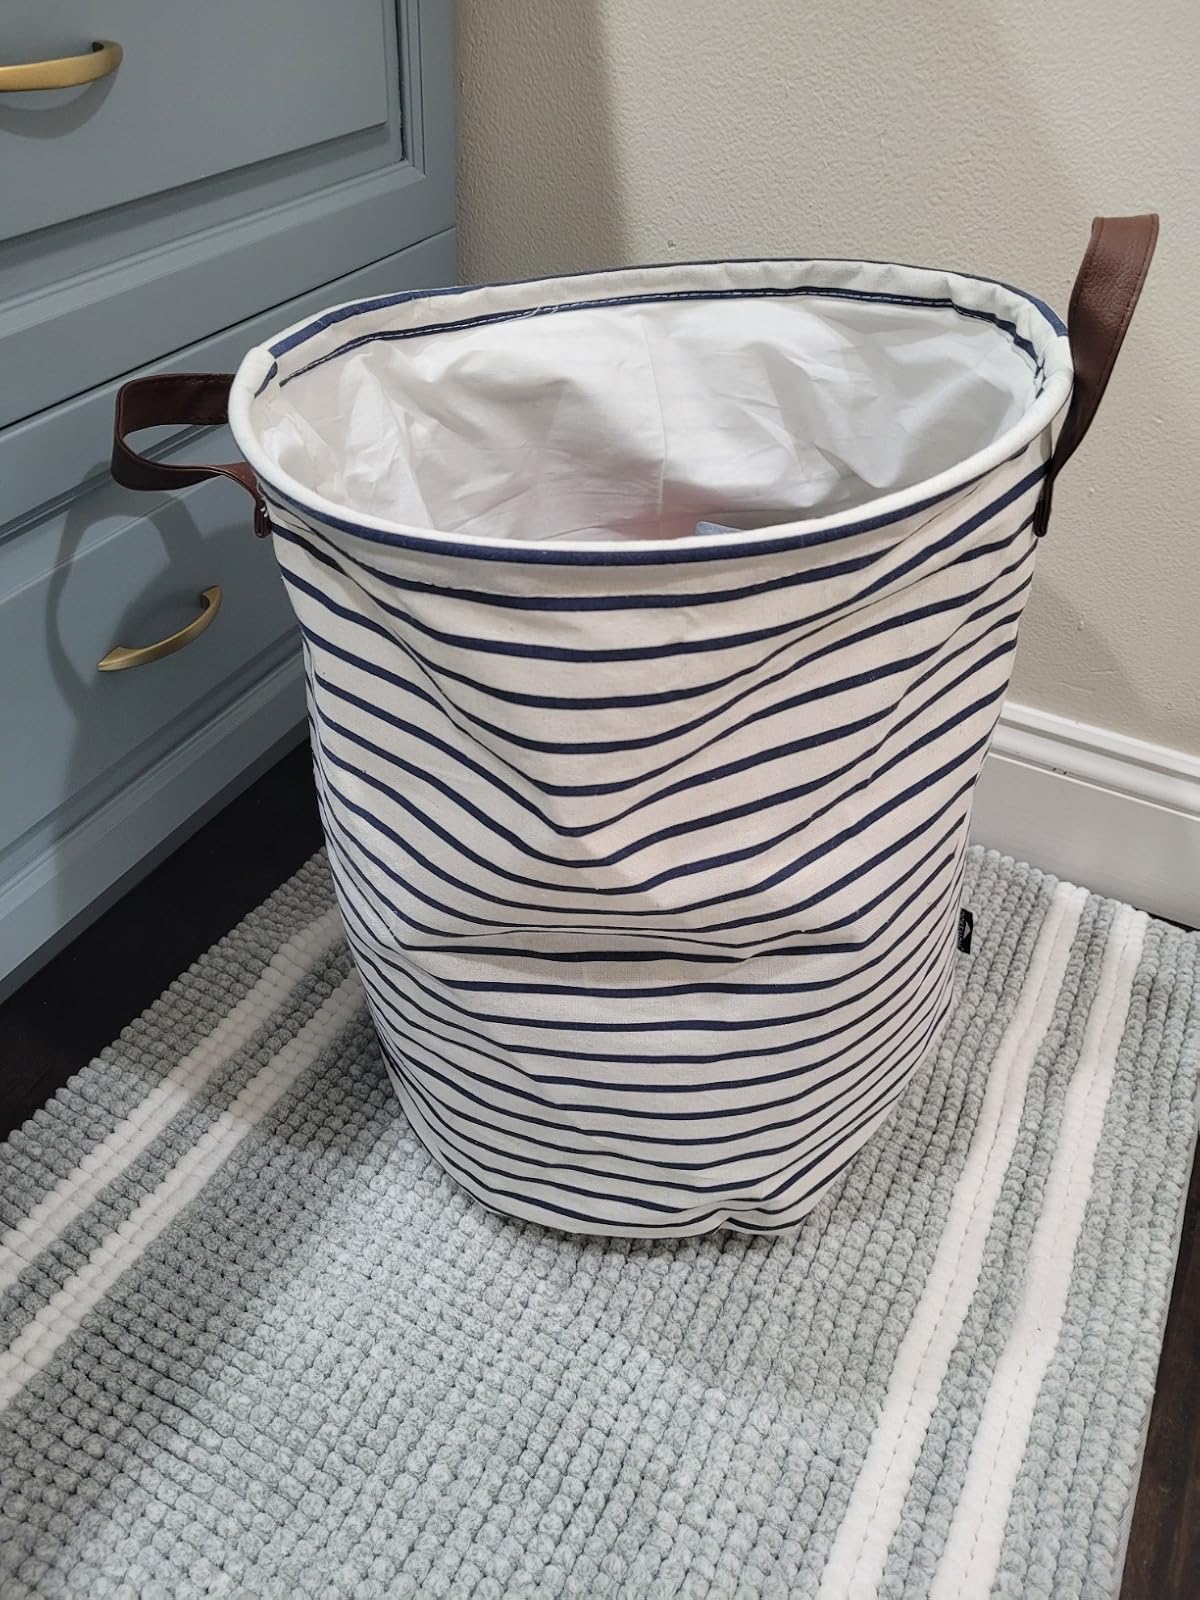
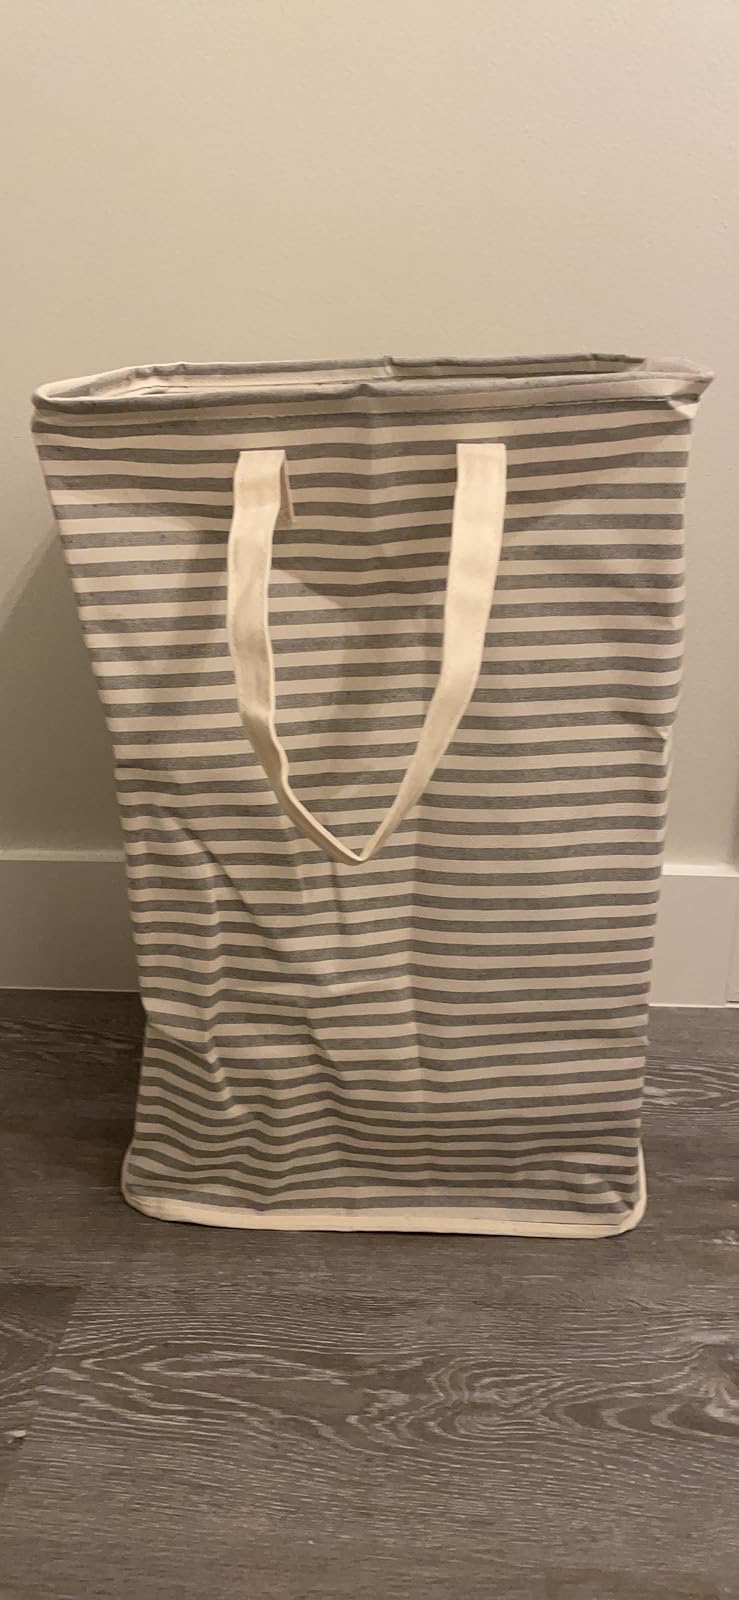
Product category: items_hamper
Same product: no